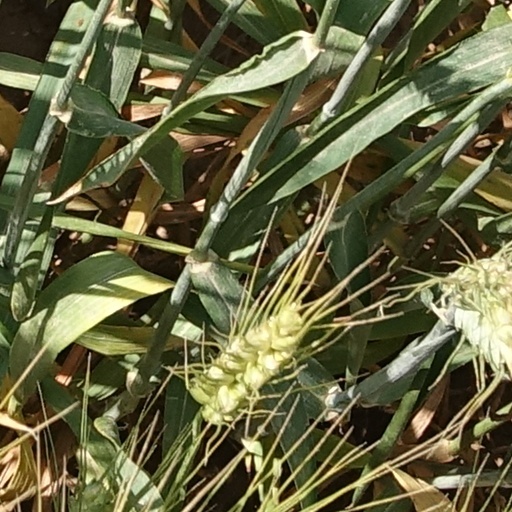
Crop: wheat